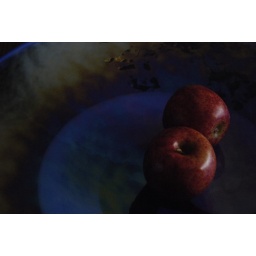
Apples in blue bowl 067